Black Mountains, United Kingdom

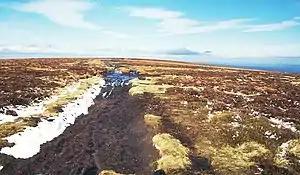
The summit of Black Mountain crossed by the Offa's Dyke Path

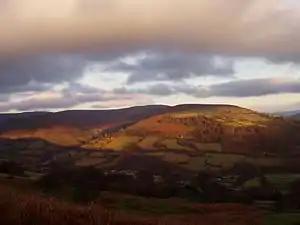
The southern part of the Grwyne Fechan valley in the Black Mountains

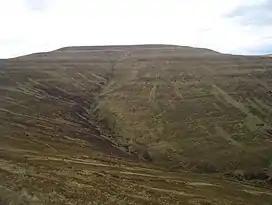
Waun Fach from Mynydd Llysiau

The highest mountain in the group is Waun Fach whose heavily eroded peat summit plateau attains a height of . Its secondary summit Pen y Gadair Fawr at has a more distinctive peak shape. On the eastern ridge, the peak of Black Mountain stands on the Wales-England border, and is the highest point in England south of Great Whernside in Yorkshire. Other summits towards the northern end are Hay Bluff (Welsh: "Penybegwn"), , Rhos Dirion, and Lord Hereford's Knob or Twmpa, . Towards the south of the range are the more independent summits of Crug Mawr at , Pen Allt-mawr at and the peak of Pen Cerrig-calch which rises prominently above Crickhowell in the Usk Valley.